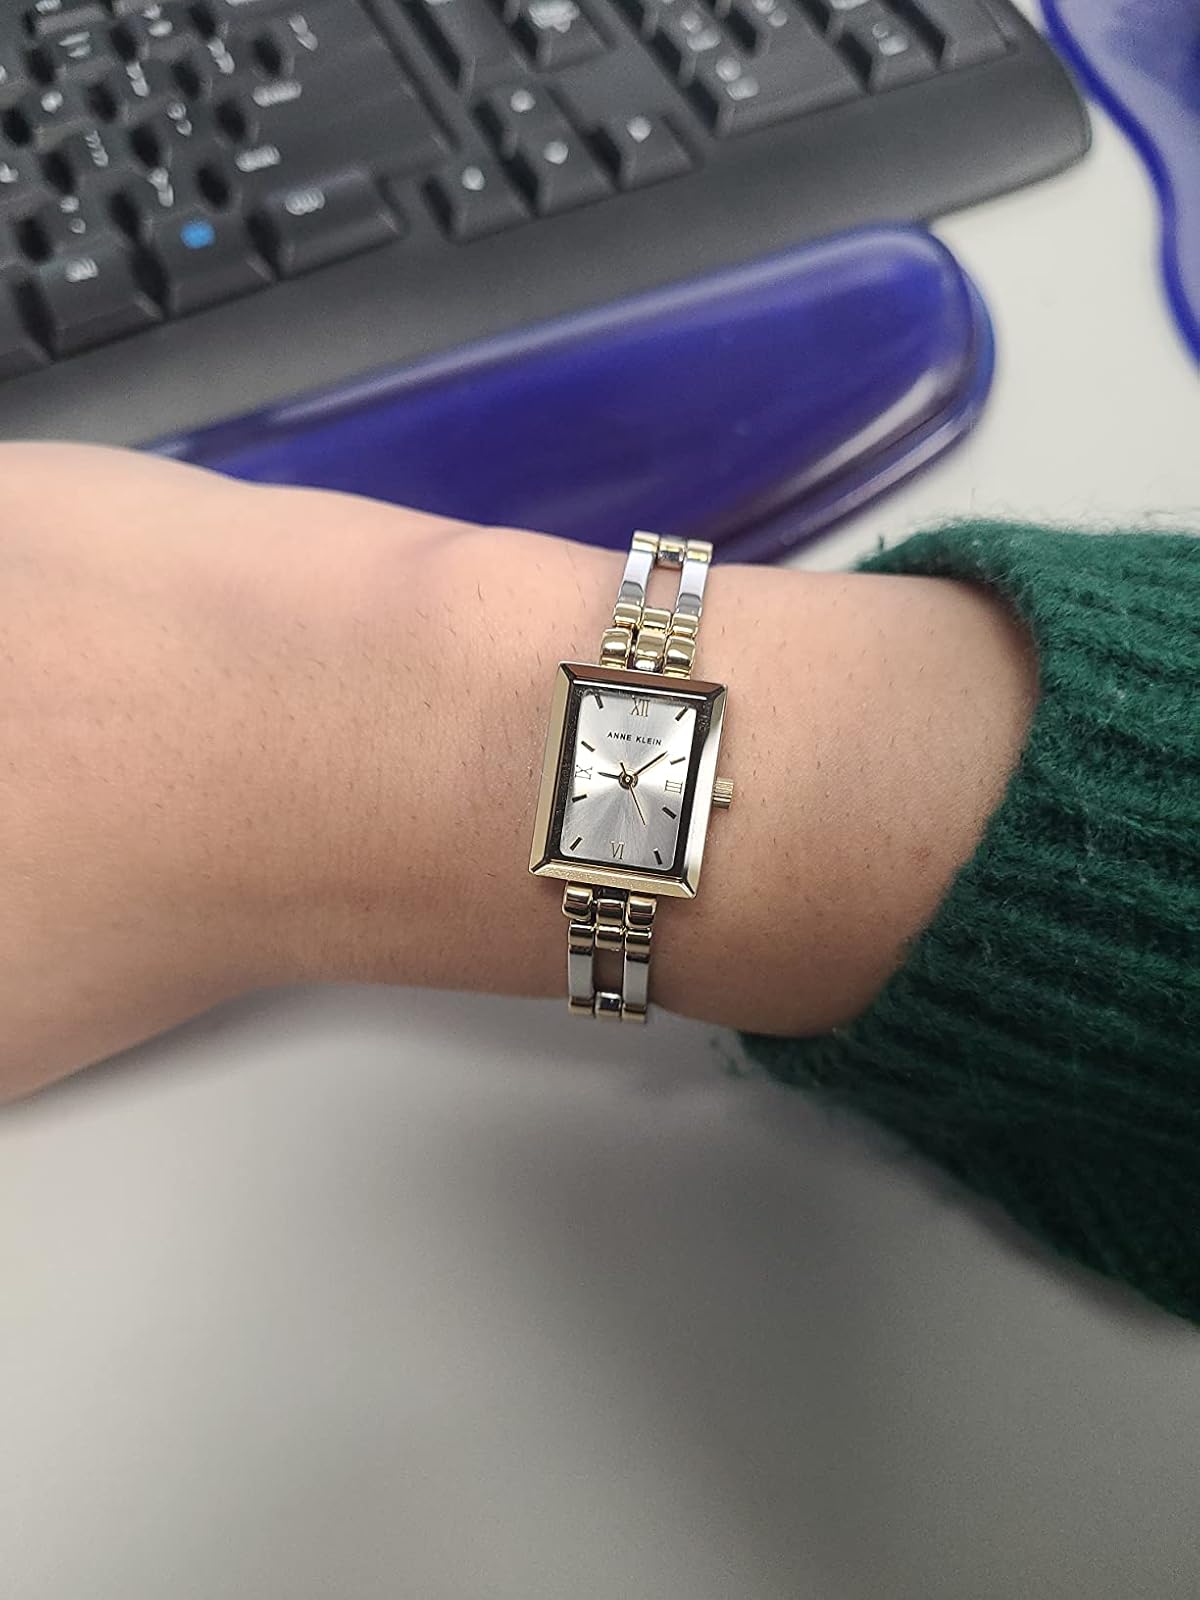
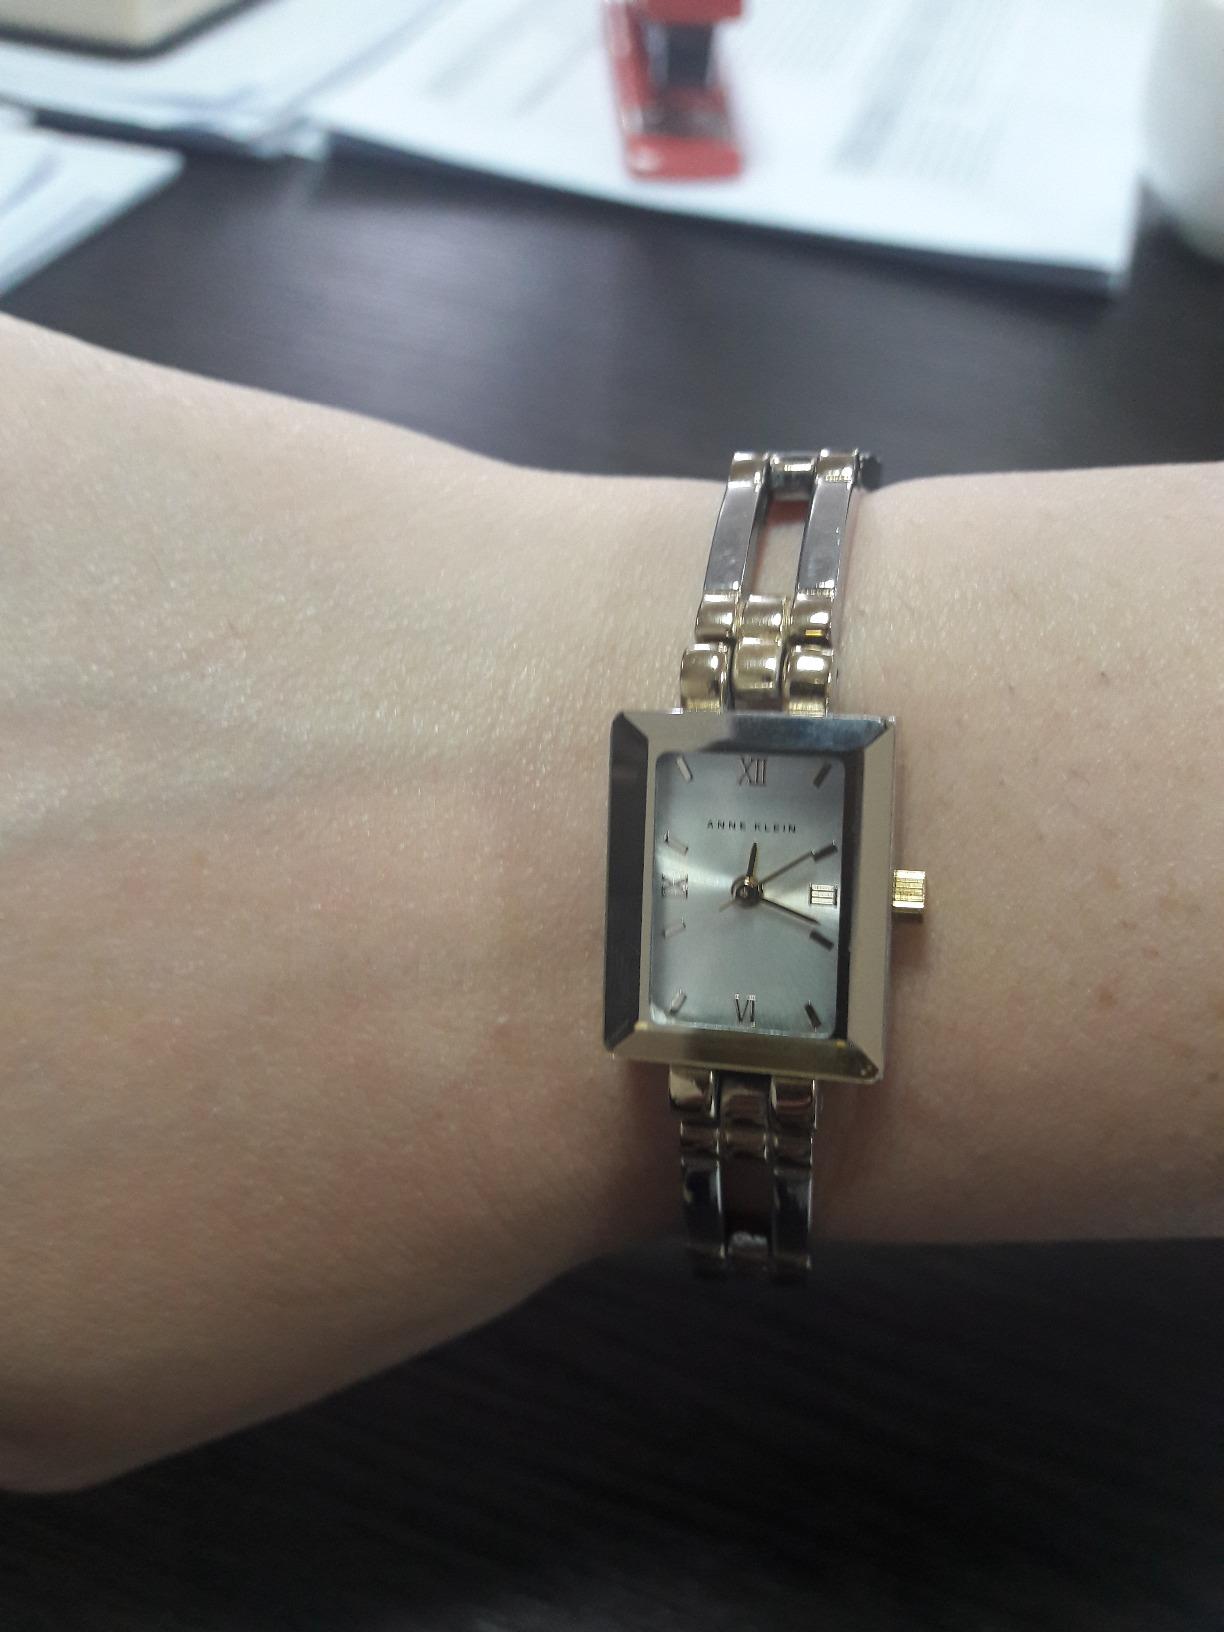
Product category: accessories_watch
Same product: yes